Treaty of Washington City

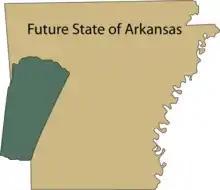
The approximate area ceded shaded in green in relation to the future U.S. state of Arkansas.

The Treaty of Washington City was a treaty signed on January 20, 1825 (proclaimed on February 19, 1825) between the Choctaw (an American Indian tribe) and the United States Government.